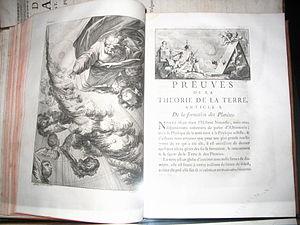
Les ""Preuves de la théorie de la Terre"" exposées au Musée Buffon, à Montbard, Côte-d'Or, France."